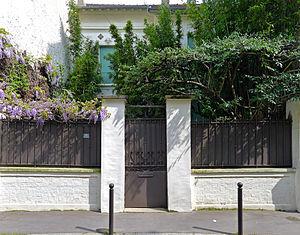
Villa Deshayes (n°9) - Paris XIV
Raymond Losserand, né en 22 août 1903 à Paris et mort fusillé le 21 octobre 1942 à Paris, est un résistant français communiste de la Seconde Guerre mondiale.